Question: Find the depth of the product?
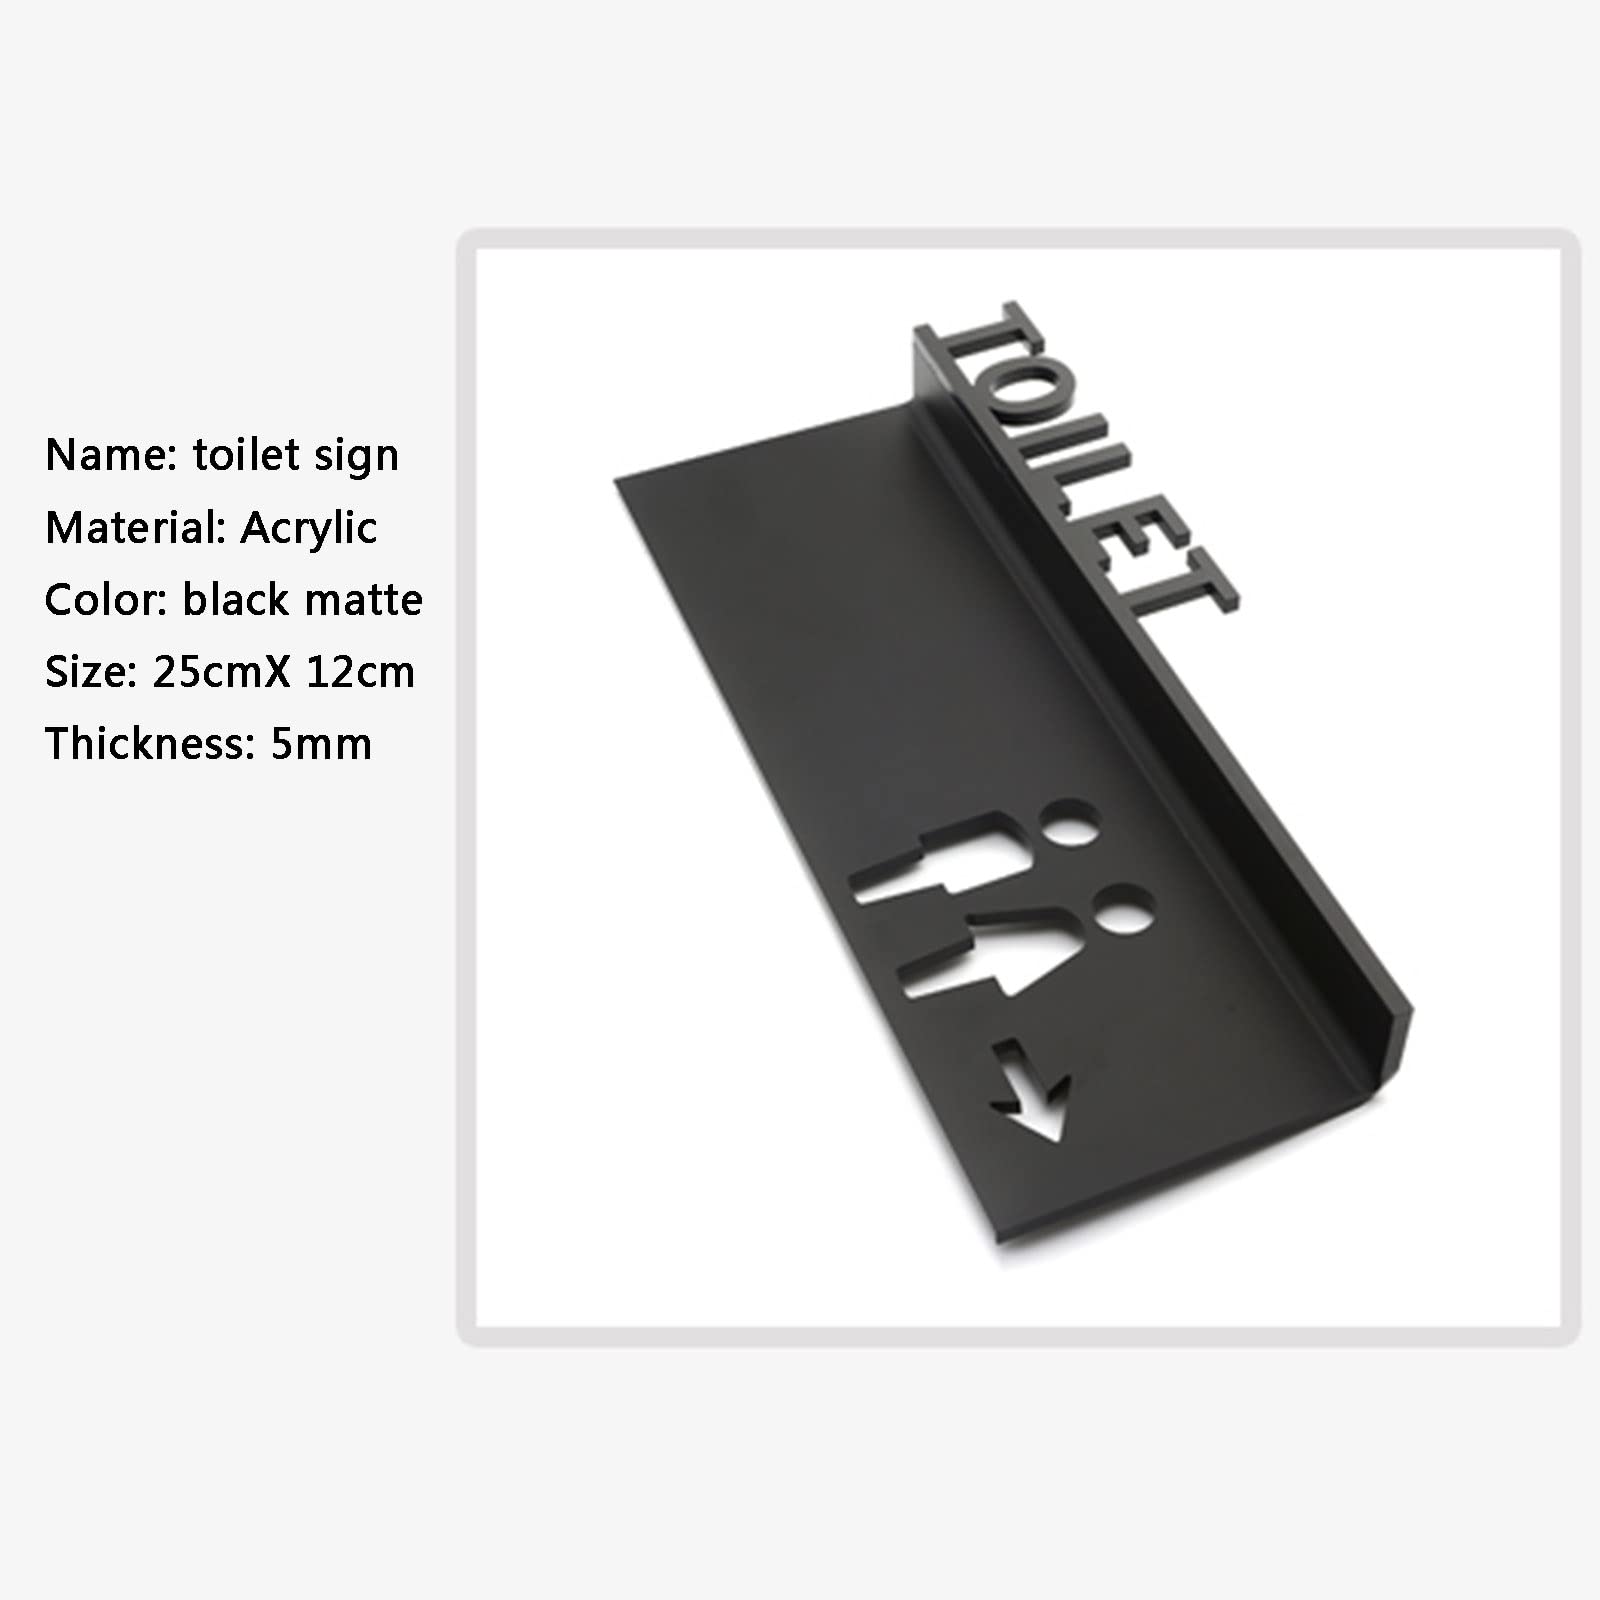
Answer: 25.0 centimetre